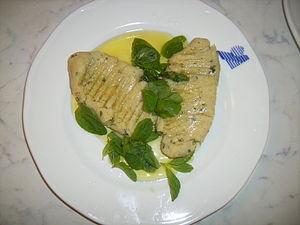
Cet article décrit les caractéristiques et les plats de la cuisine libanaise.